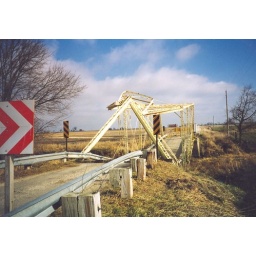
Broken down bridge 1 of 3.Just off a state road in eastern IA